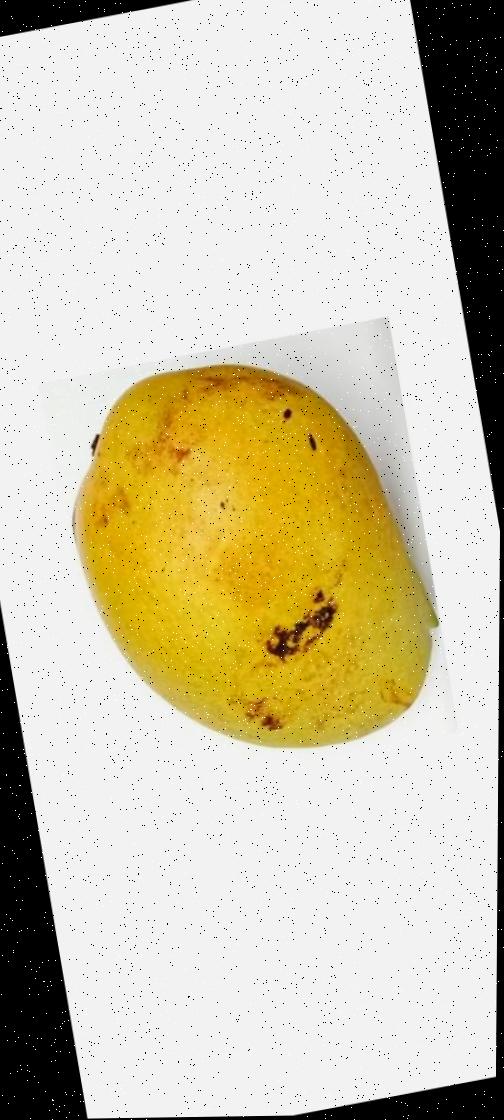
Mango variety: Bari-11